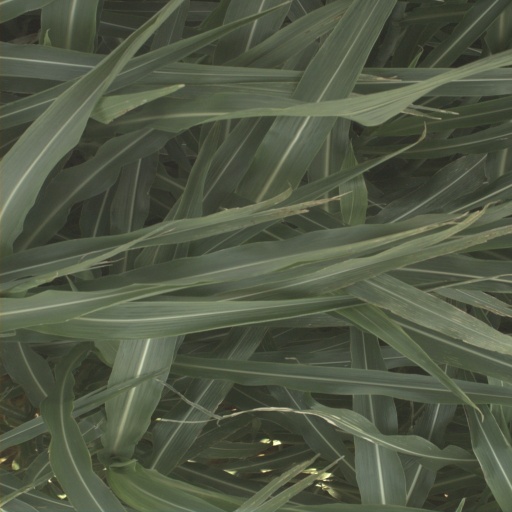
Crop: sorghum